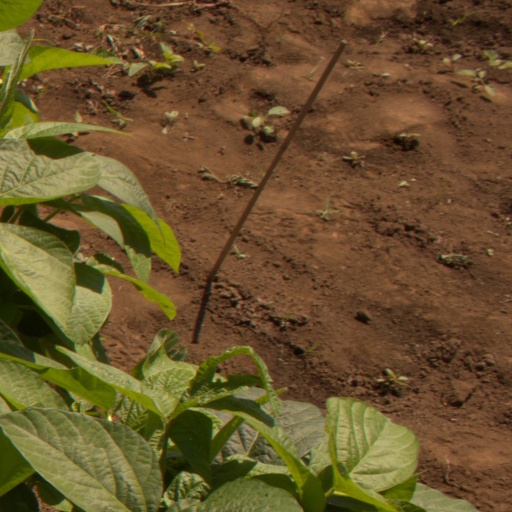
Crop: soybean